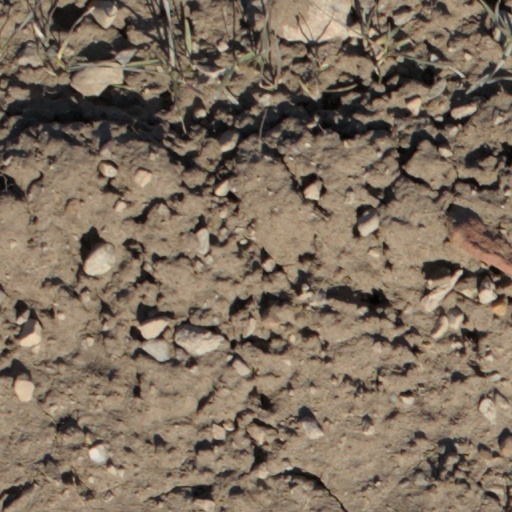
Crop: wheat